Storm Water Management Model

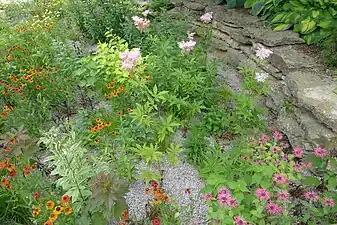
Rain garden in the Allen Centennial Gardens on the campus of the University of Wisconsin-Madison

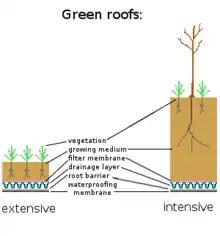
Intensive extensive green roofs

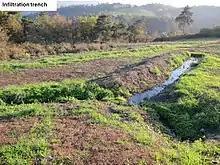
Infiltration trench in France

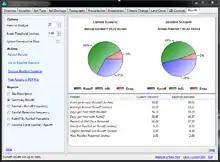
Figure 5. The EPA stormwater calculator for simulating long-term runoff with LID and climate change.

Other LID like concepts around the world include sustainable drainage system (SUDS). The idea behind SUDS is to try to replicate natural systems that use cost effective solutions with low environmental impact to drain away dirty and surface water run-off through collection, storage, and cleaning before allowing it to be released slowly back into the environment, such as into watercourses.